Ernie Whitt

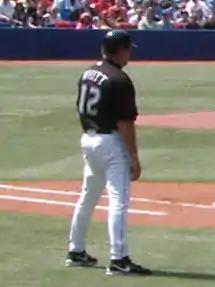
Whitt with the Toronto Blue Jays in 2008

Leo Ernest Whitt (born June 13, 1952) is an American former professional baseball catcher. He played 15 seasons in Major League Baseball (MLB), including twelve for the Toronto Blue Jays, and was the last player from the franchise's inaugural season of 1977 to remain through 1989. Whitt was inducted into the Ontario Sports Hall of Fame in 1997 and the Canadian Baseball Hall of Fame in 2009.